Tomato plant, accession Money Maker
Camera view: tilt-top (135 deg); turntable rotation: 330 degrees
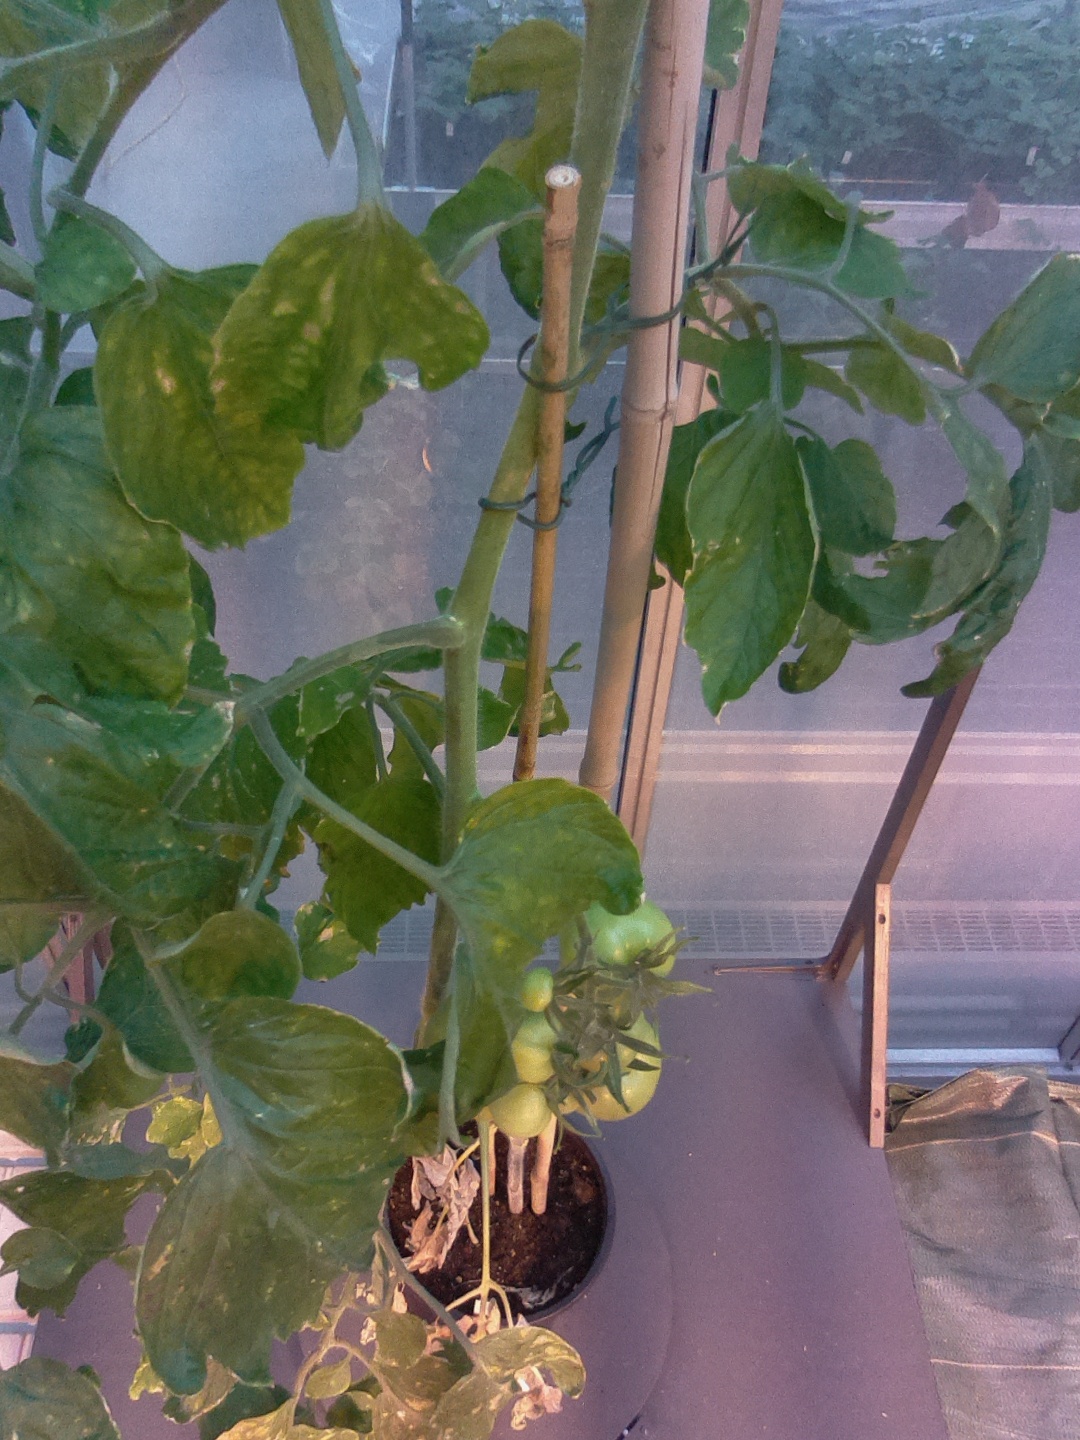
BBCH growth stage 78: 80% -90% of final fruit size